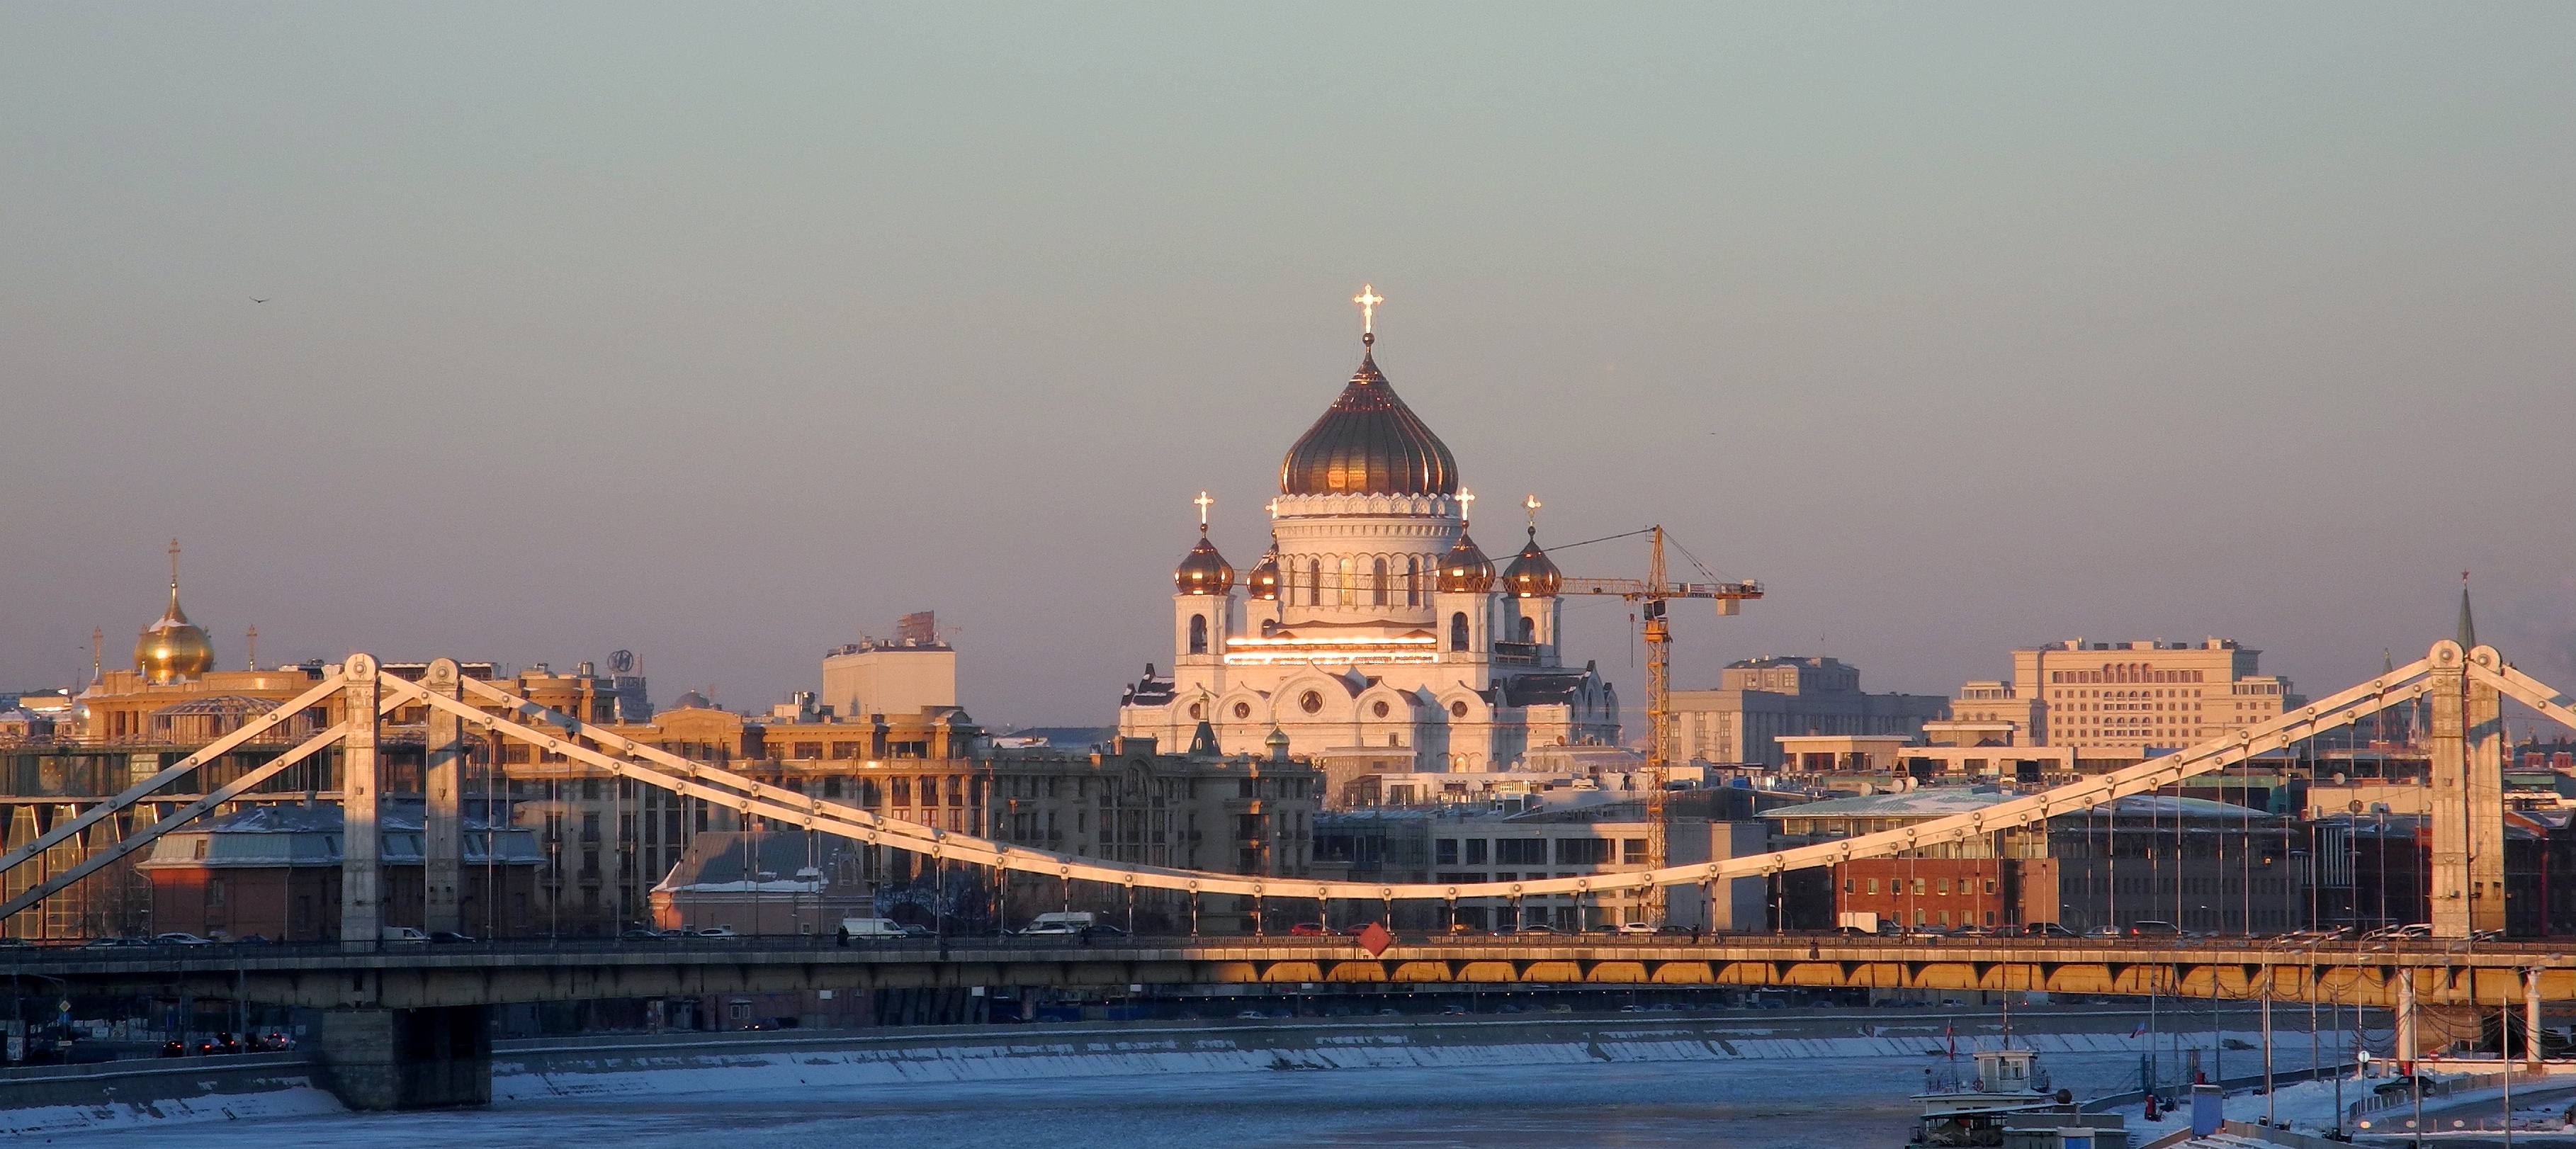
bridge, skyline, night, morning, city, river, cityscape, dusk, evening, reflection, landmark, cathedral, human settlement